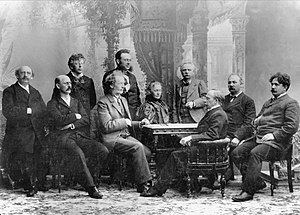
Christian Sinding / Værker
Norske komponister ved Musikfesten i Bergen, 1898: Fra venstre: Christian Cappelen, Catharinus Elling, Ole Olsen, Gerhard Rosenkrone Schjelderup, Iver Holter, Agathe Backer Grøndahl, Edvard Grieg, Christian Sinding, Johan Svendsen og Johan Halvorsen
Christian Sinding var en norsk komponist. Stod fra 1890'erne og frem til 1920'erne ved siden af Edvard Grieg og Johan Svendsen centralt i europæisk musikliv.